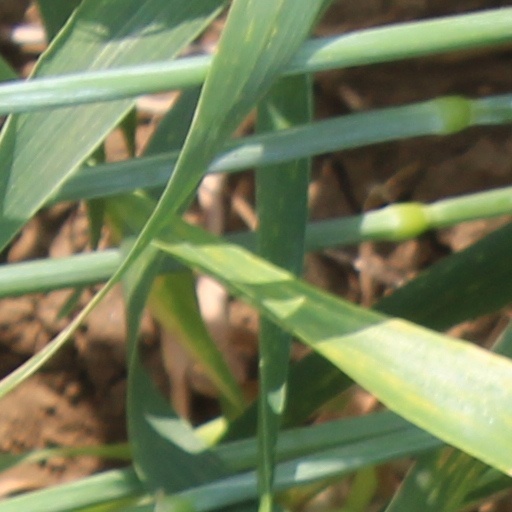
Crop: wheat